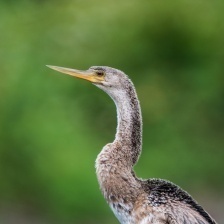
Species: ANHINGA
Scientific name: ANHINGA ANHINGA